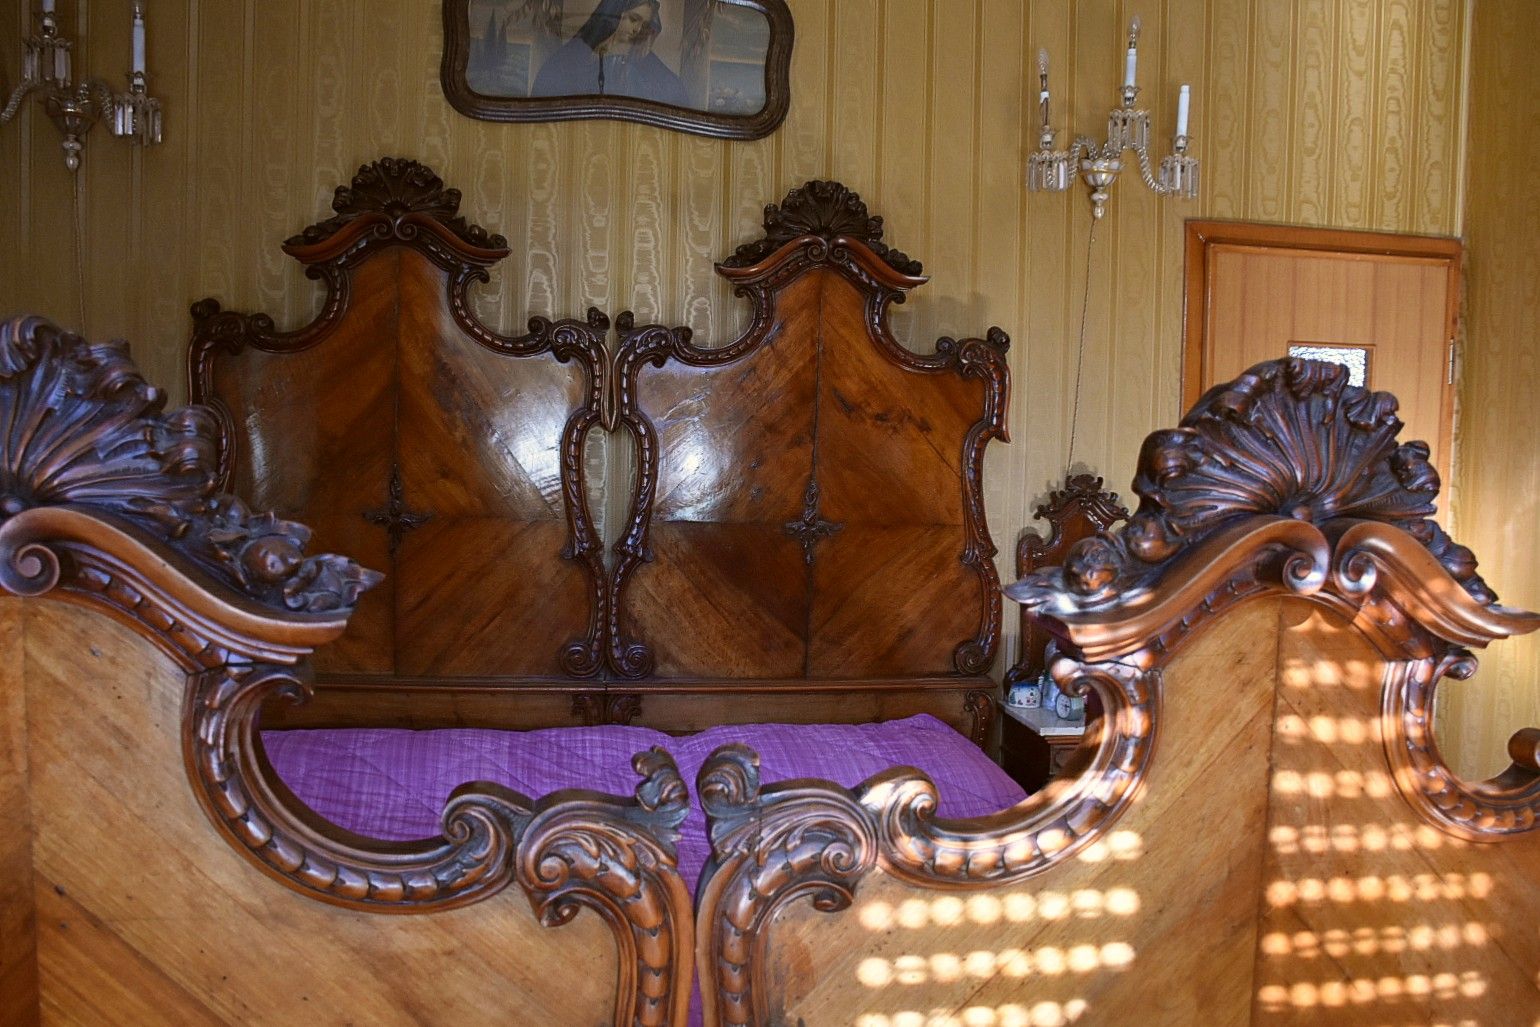
Walnut Elegance
A beautifully arranged room features a stunning carved walnut French King Size Bed, adding a royal and cozy atmosphere to the space. On either side of the bed, brass sconces are mounted, casting a soft, warm light that enhances the luxurious feel. A wooden bedside commode beside the bed complements the carved walnut tones. A classic painting decorates the wall bringing an artistic and balanced focal point to the room. In the background, a door is visible, hinting at a traditional, homely layout.
Wide Interior Shot taken at eye level, capturing the full room layout and highlighting the bed as the main subject with balanced composition. In a color palette of rich walnut brown, royal violet, warm brass gold, and soft white. Overall mood is warm and elegant.
Labels: Indoors, Interior Design, Wood, Hardwood, Furniture, Person, Stained Wood, Sideboard, Face, Head, Architecture, Building, Living Room, Room, Crib, Infant Bed, Candle, Bed, Bedroom, Cabinet, Couch, Plywood, Chandelier, Lamp, Dining Table, Table, Throne, Dining Room, Cross, Symbol, painting, Brass Sconce, walls, dooe, Commode, door, commode, bedspread, Bedspread, Brass Sconces
Camera: NIKON CORPORATION NIKON D7200
Aperture: F3.5
Exposure: 1/15 sec
ISO: 1600
Focal length: 18.0 mm